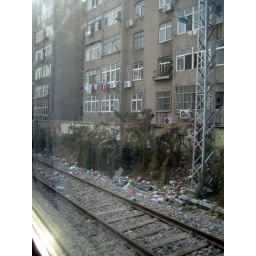
All the houses along the train tracks were completely in disarray and garbage was strewn everywhere.